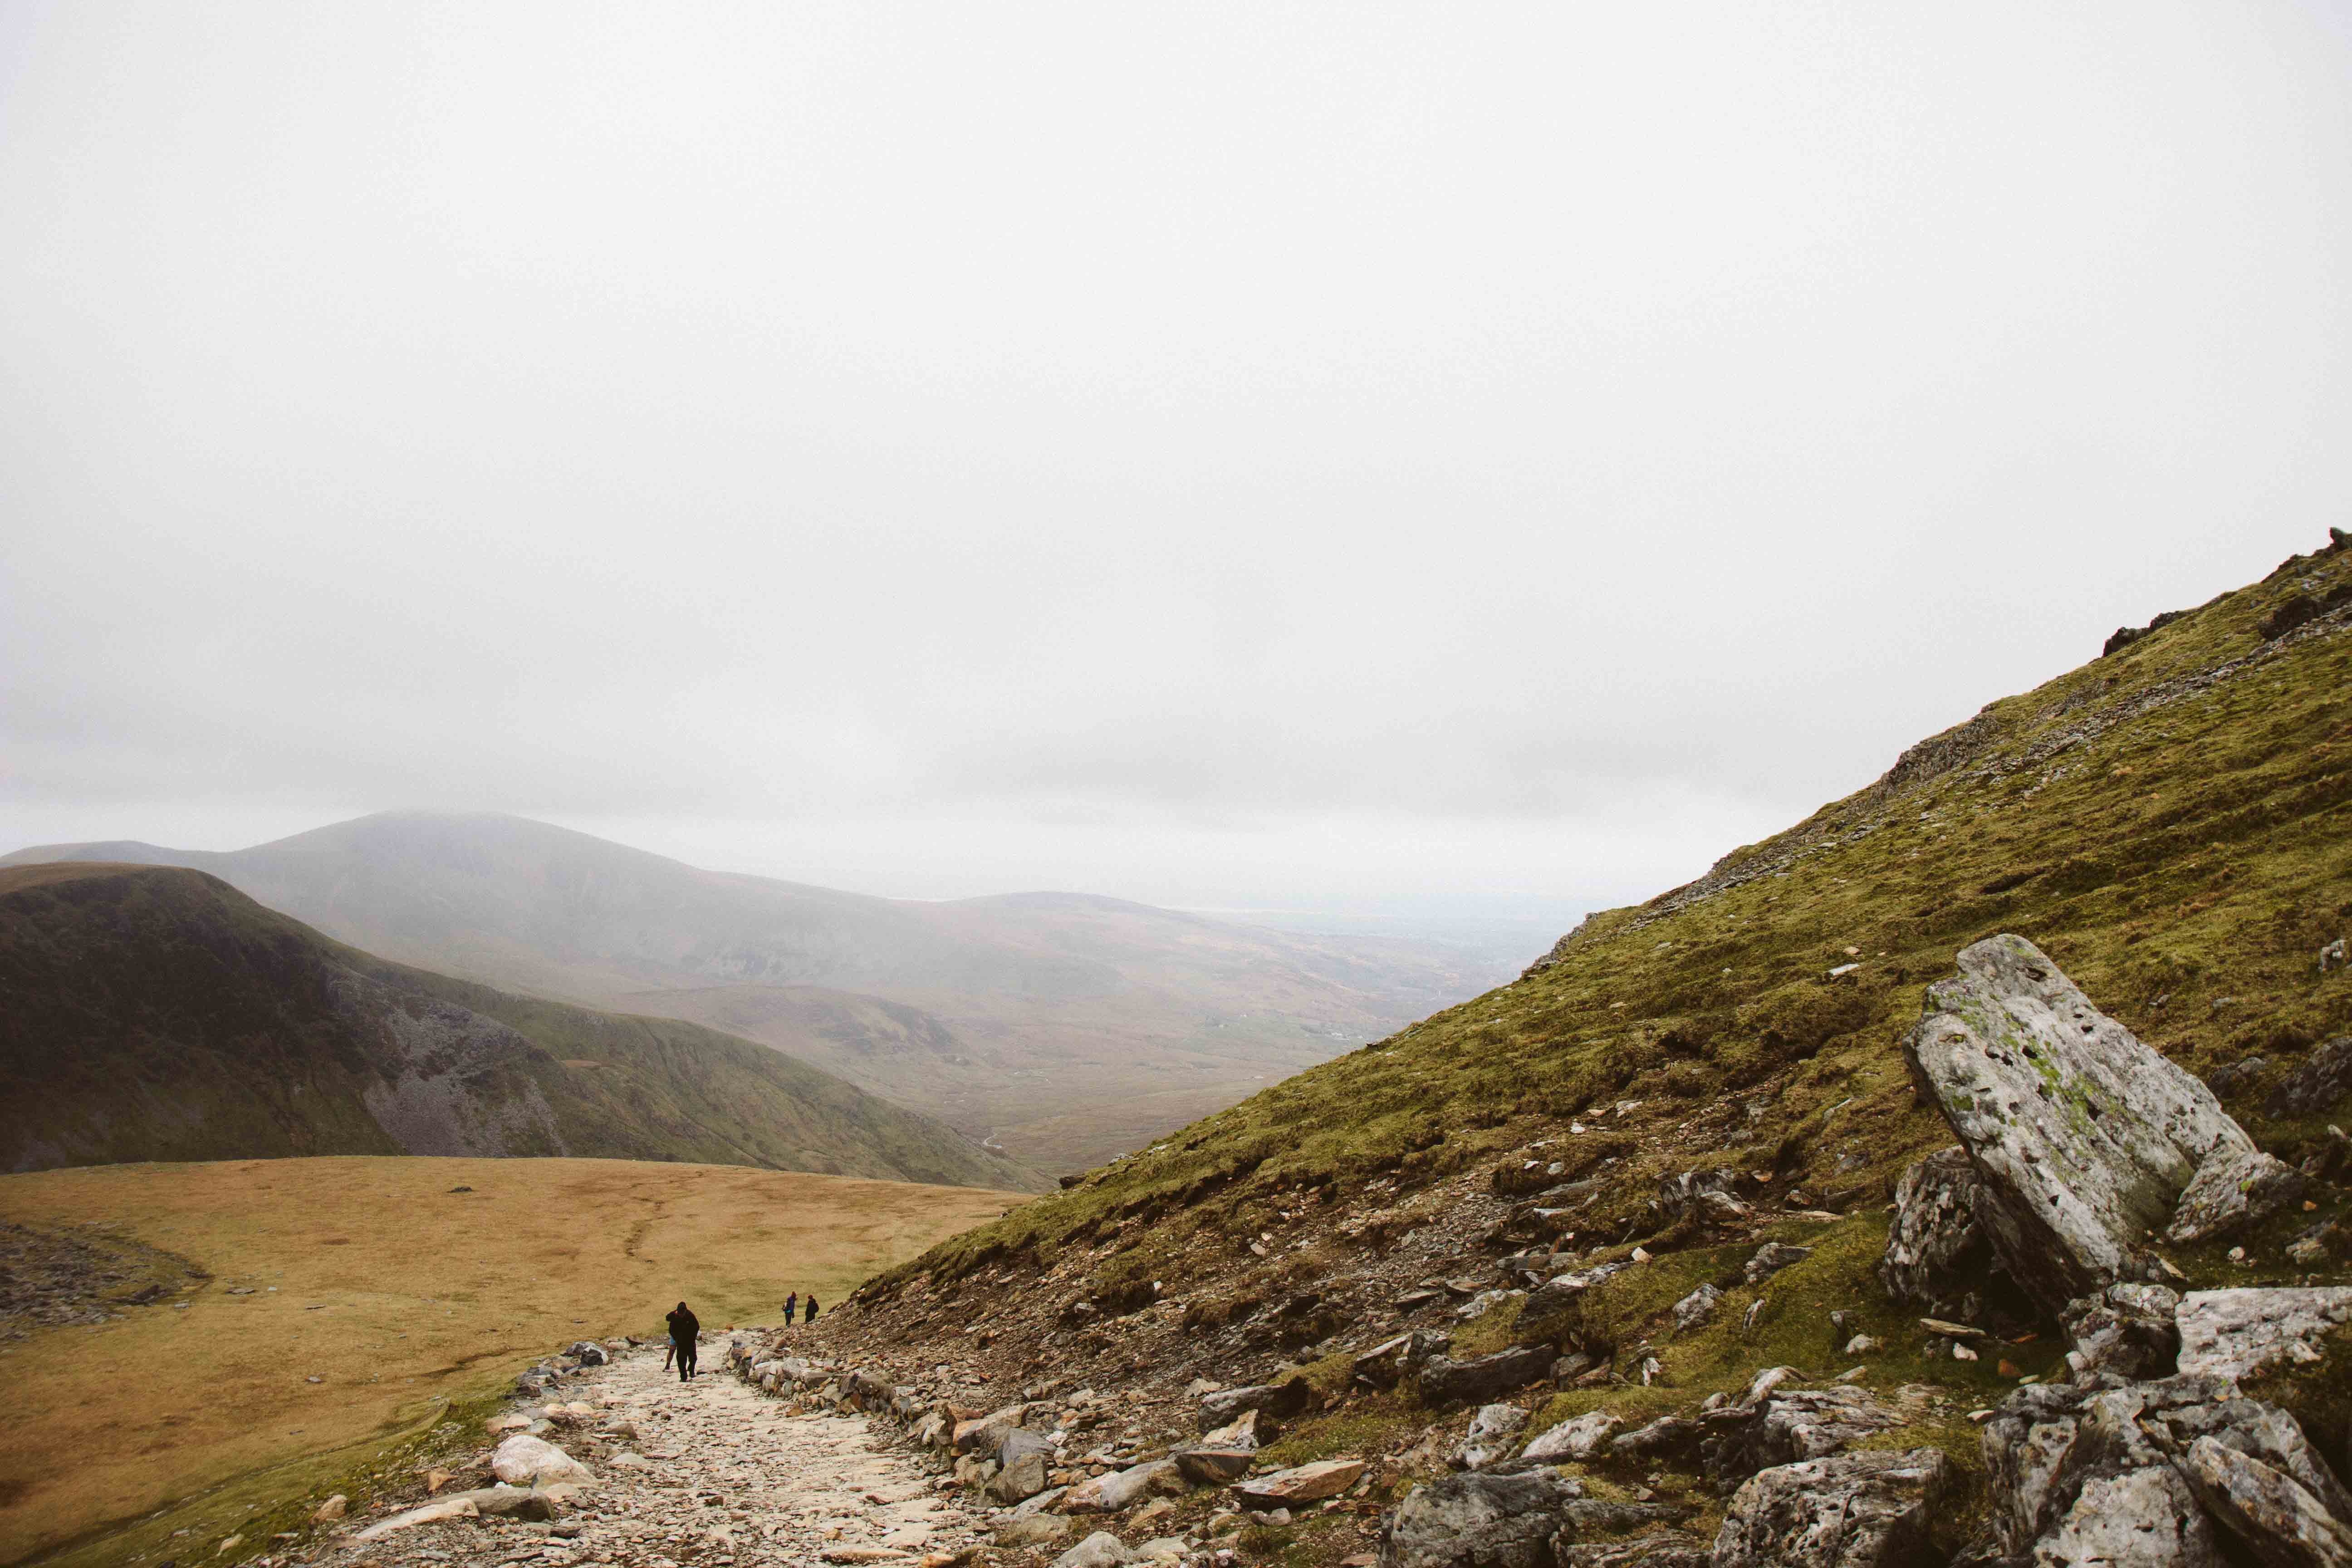
landscape, nature, path, rock, walking, mountain, hiking, hill, adventure, valley, mountain range, trek, terrain, ridge, summit, geology, plateau, fell, loch, landform, geographical feature, atmospheric phenomenon, mountainous landforms